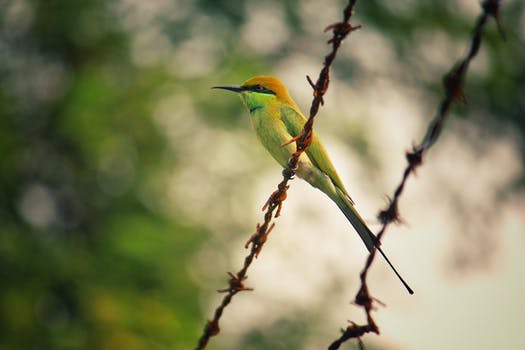
Label: No Watermark